Walker Hancock

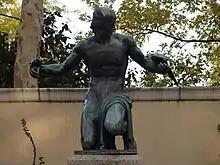
"Zuni Bird Charmer" (1931), St. Louis Zoo

Hancock's first major commission was the "Jessie Tennille Maschmeyer Memorial Fountain" (1931–32) for the St. Louis Zoo. A drinking fountain featuring a pedestal flanked by twin basins, the severe Art Deco-Pueblo architecture of its granite base served as inspiration for Hancock's central figure, a "Zuni Bird Charmer". The larger-than-life-sized figure of a loin-clothed kneeling man with a bird perched on each wrist, won Hancock PAFA's 1932 Fellowship Prize. The fountain is located beside the east entrance to the zoo's Bird House.